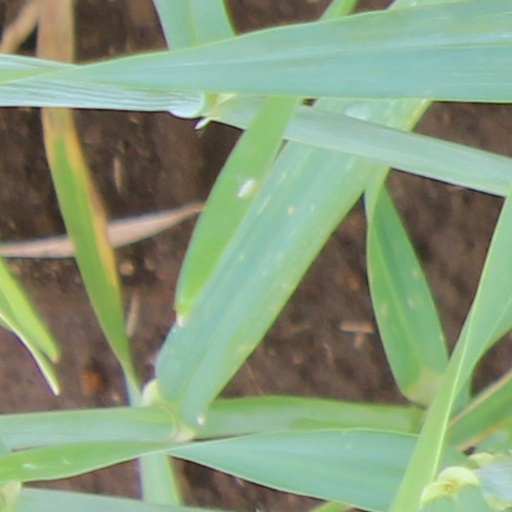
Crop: wheat